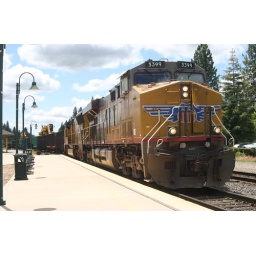
acting as a road switcher moving work train cars in colfax, ca.